Rafael Simón Urbina

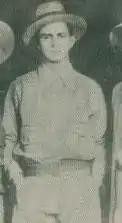
Rafael Simón Urbina in 1929 (center)

Rafael Simón Urbina López (1897-13 November 1950) was a Venezuelan rebel who fought against the dictatorship of Juan Vicente Gómez.